Monfréville

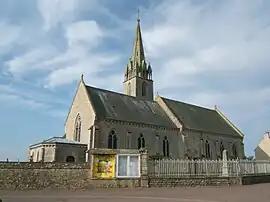
The church in Monfréville

Monfréville is a commune in the Calvados department in the Normandy region in northwestern France.